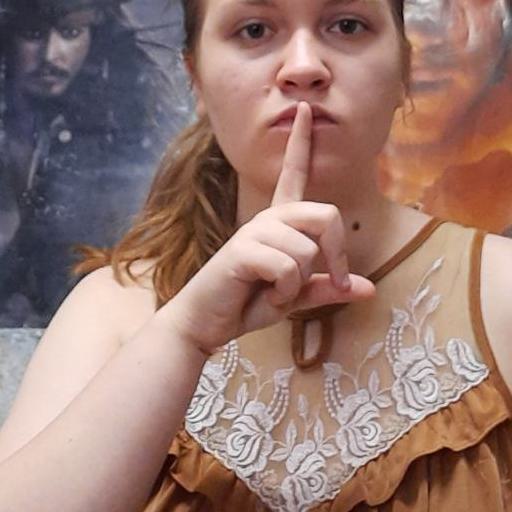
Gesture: mute